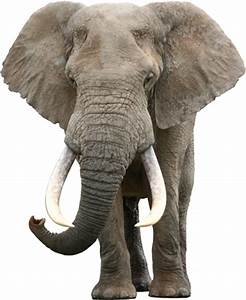
Label: elephant